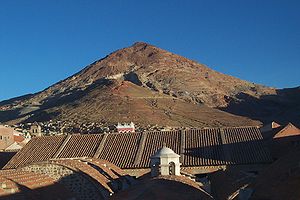
Cerro Rico
Udsigt til Cerro Rico fra Potosí
"Cerro Rico er et bjerg i Andes i det bolivianske departement Potosí nær byen af samme navn. Cerro Rico betyder direkte oversat ""Det rige bjerg"" og er berømt for at have været kilden til store mængder af særlig sølv, som Spanien udvandt i området under det spanske koloniimperium. Bjerget, der populært blevet betegnet som bestående af en sølvåre, var den direkte årsag til, at byen Potosí i en periode blev den største by i Amerika. Bjergets historiske betydning for Bolivia illustreres af, at bjerget indgår i Bolivias nationalvåben.